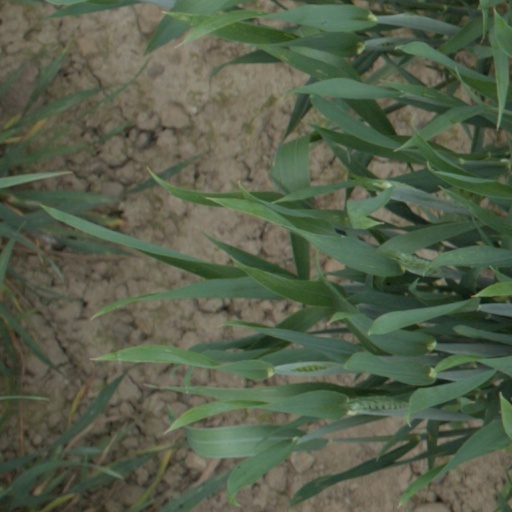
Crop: wheat